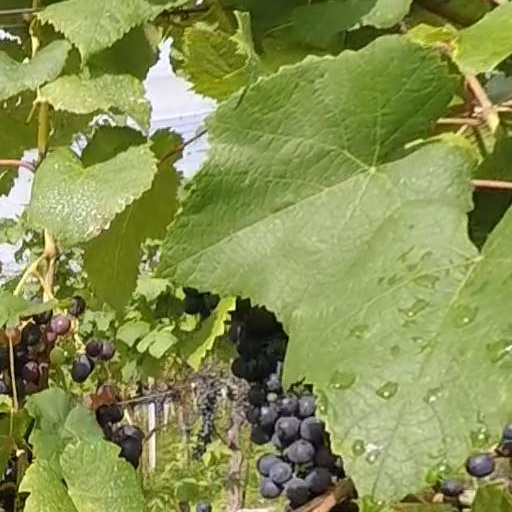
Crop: grape